Levi Isaacs

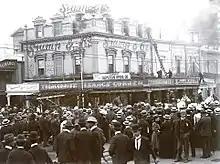
Fire at Stump's premises above Isaacs's shop, NW corner Hindley and King William streets, Adelaide

He travelled extensively throughout South Australia, particularly the north as far as Oodnadatta, where he founded a literary society. Isaacs ran the well-known tobacconist's business at "Isaacs' Corner" on the north corner of King William and Hindley streets 1891–1904, and was charter president of the South Australian Retail Tobacconists' Association 1894–1897. This was at a time when the retail tobacco shops were being used by many as a front for illegal "tote" bookmakers.